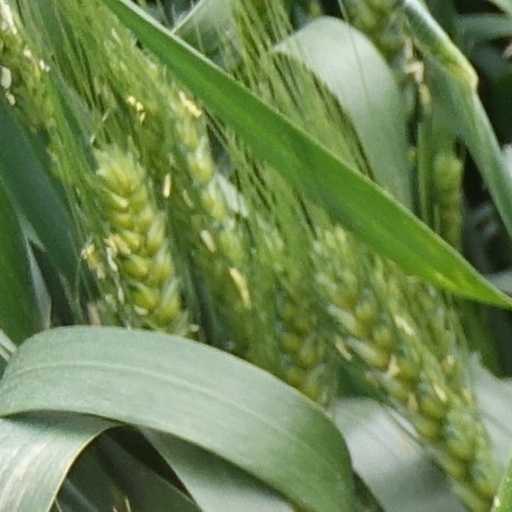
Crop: wheat